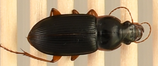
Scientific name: Harpalus pensylvanicus
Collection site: Konza Prairie Agroecosystem NEON (KONA), plot KONA_001